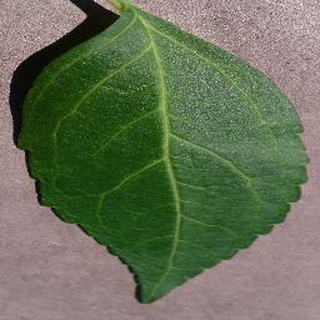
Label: healthy_cherry